Interstate 29 in Iowa

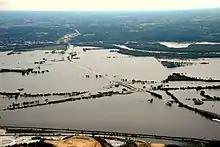
Interchange with I-680 looking toward the Mormon Bridge in Council Bluffs on June 16, 2011, during the 2011 Missouri River floods

Construction of I-29 began in the late 1950s in the Sioux City area. The first section to open, a stretch from the Big Sioux River to the then–US 20/US 77 bridge across the Missouri River opened around October 1, 1958. In September 1961, I-29 was extended across the Big Sioux River to South Dakota. On April 1, 1962, some of the northbound directional spans collapsed into the Big Sioux River at the South Dakota state line as a result of flooding and bridge scour.